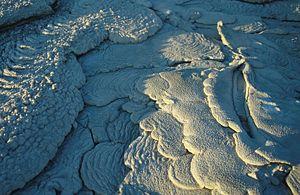
La carbonatite est une lave qui contient au moins 50 % de carbonates. Les magmas carbonatiques sont très pauvres en silice et riches en carbonates. Ils sont extrêmement fluides à relativement faible température.
L'Ol Doinyo Lengaï est un stratovolcan de Tanzanie située dans la vallée du grand rift qui parcourt l'Afrique orientale du Nord au Sud. C'est le seul volcan actif de Tanzanie. Ol Doinyo Lengaï est un terme maa, la langue des Masaïs dont elle est la montagne sacrée, qui signifie « Montagne des Dieux » en français. Il fait partie du massif du Ngorongoro et une savane s'étend à ses pieds.